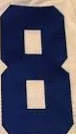
Number: 8